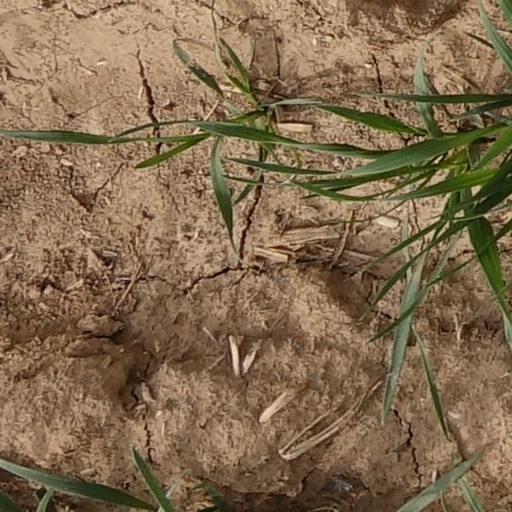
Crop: wheat